Daxi District

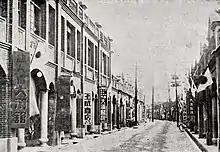
Daxi in 1930

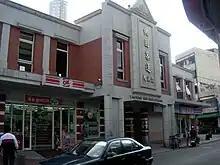
Daxi Bus Station

Daxi District, formerly known as Daxi Township, is a district in eastern Taoyuan City, Taiwan. In March 2012, it was named one of the "Top 10 Small Tourist Destinations" by the Tourism Bureau of Taiwan.